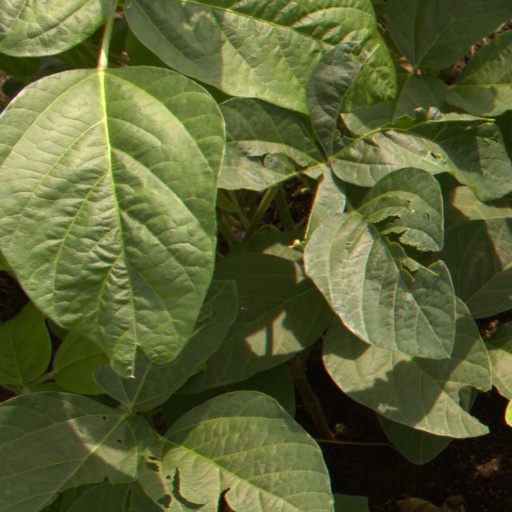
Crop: soybean